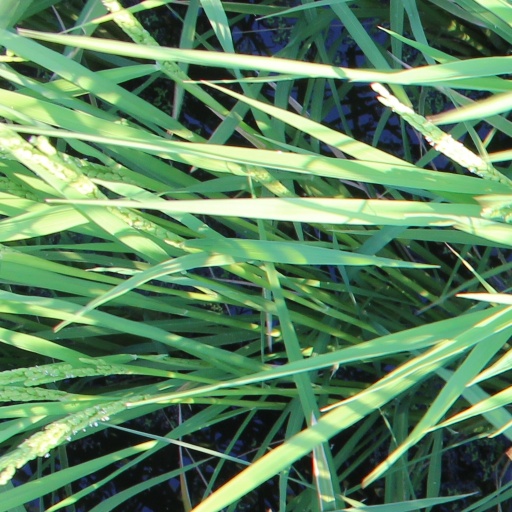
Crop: rice